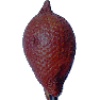
Label: salak